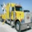
Label: truck